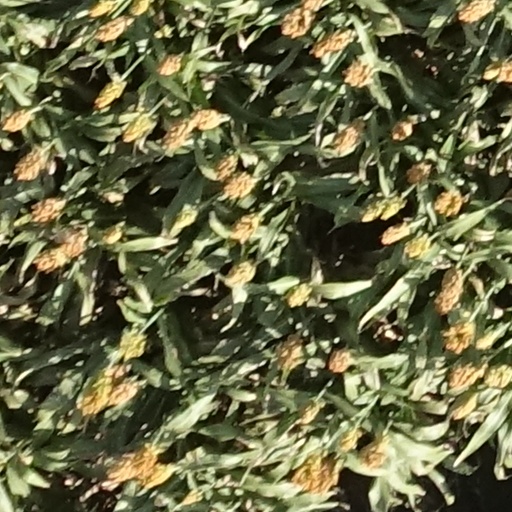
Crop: sorghum